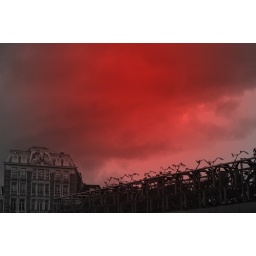
red sky over Amsterdam